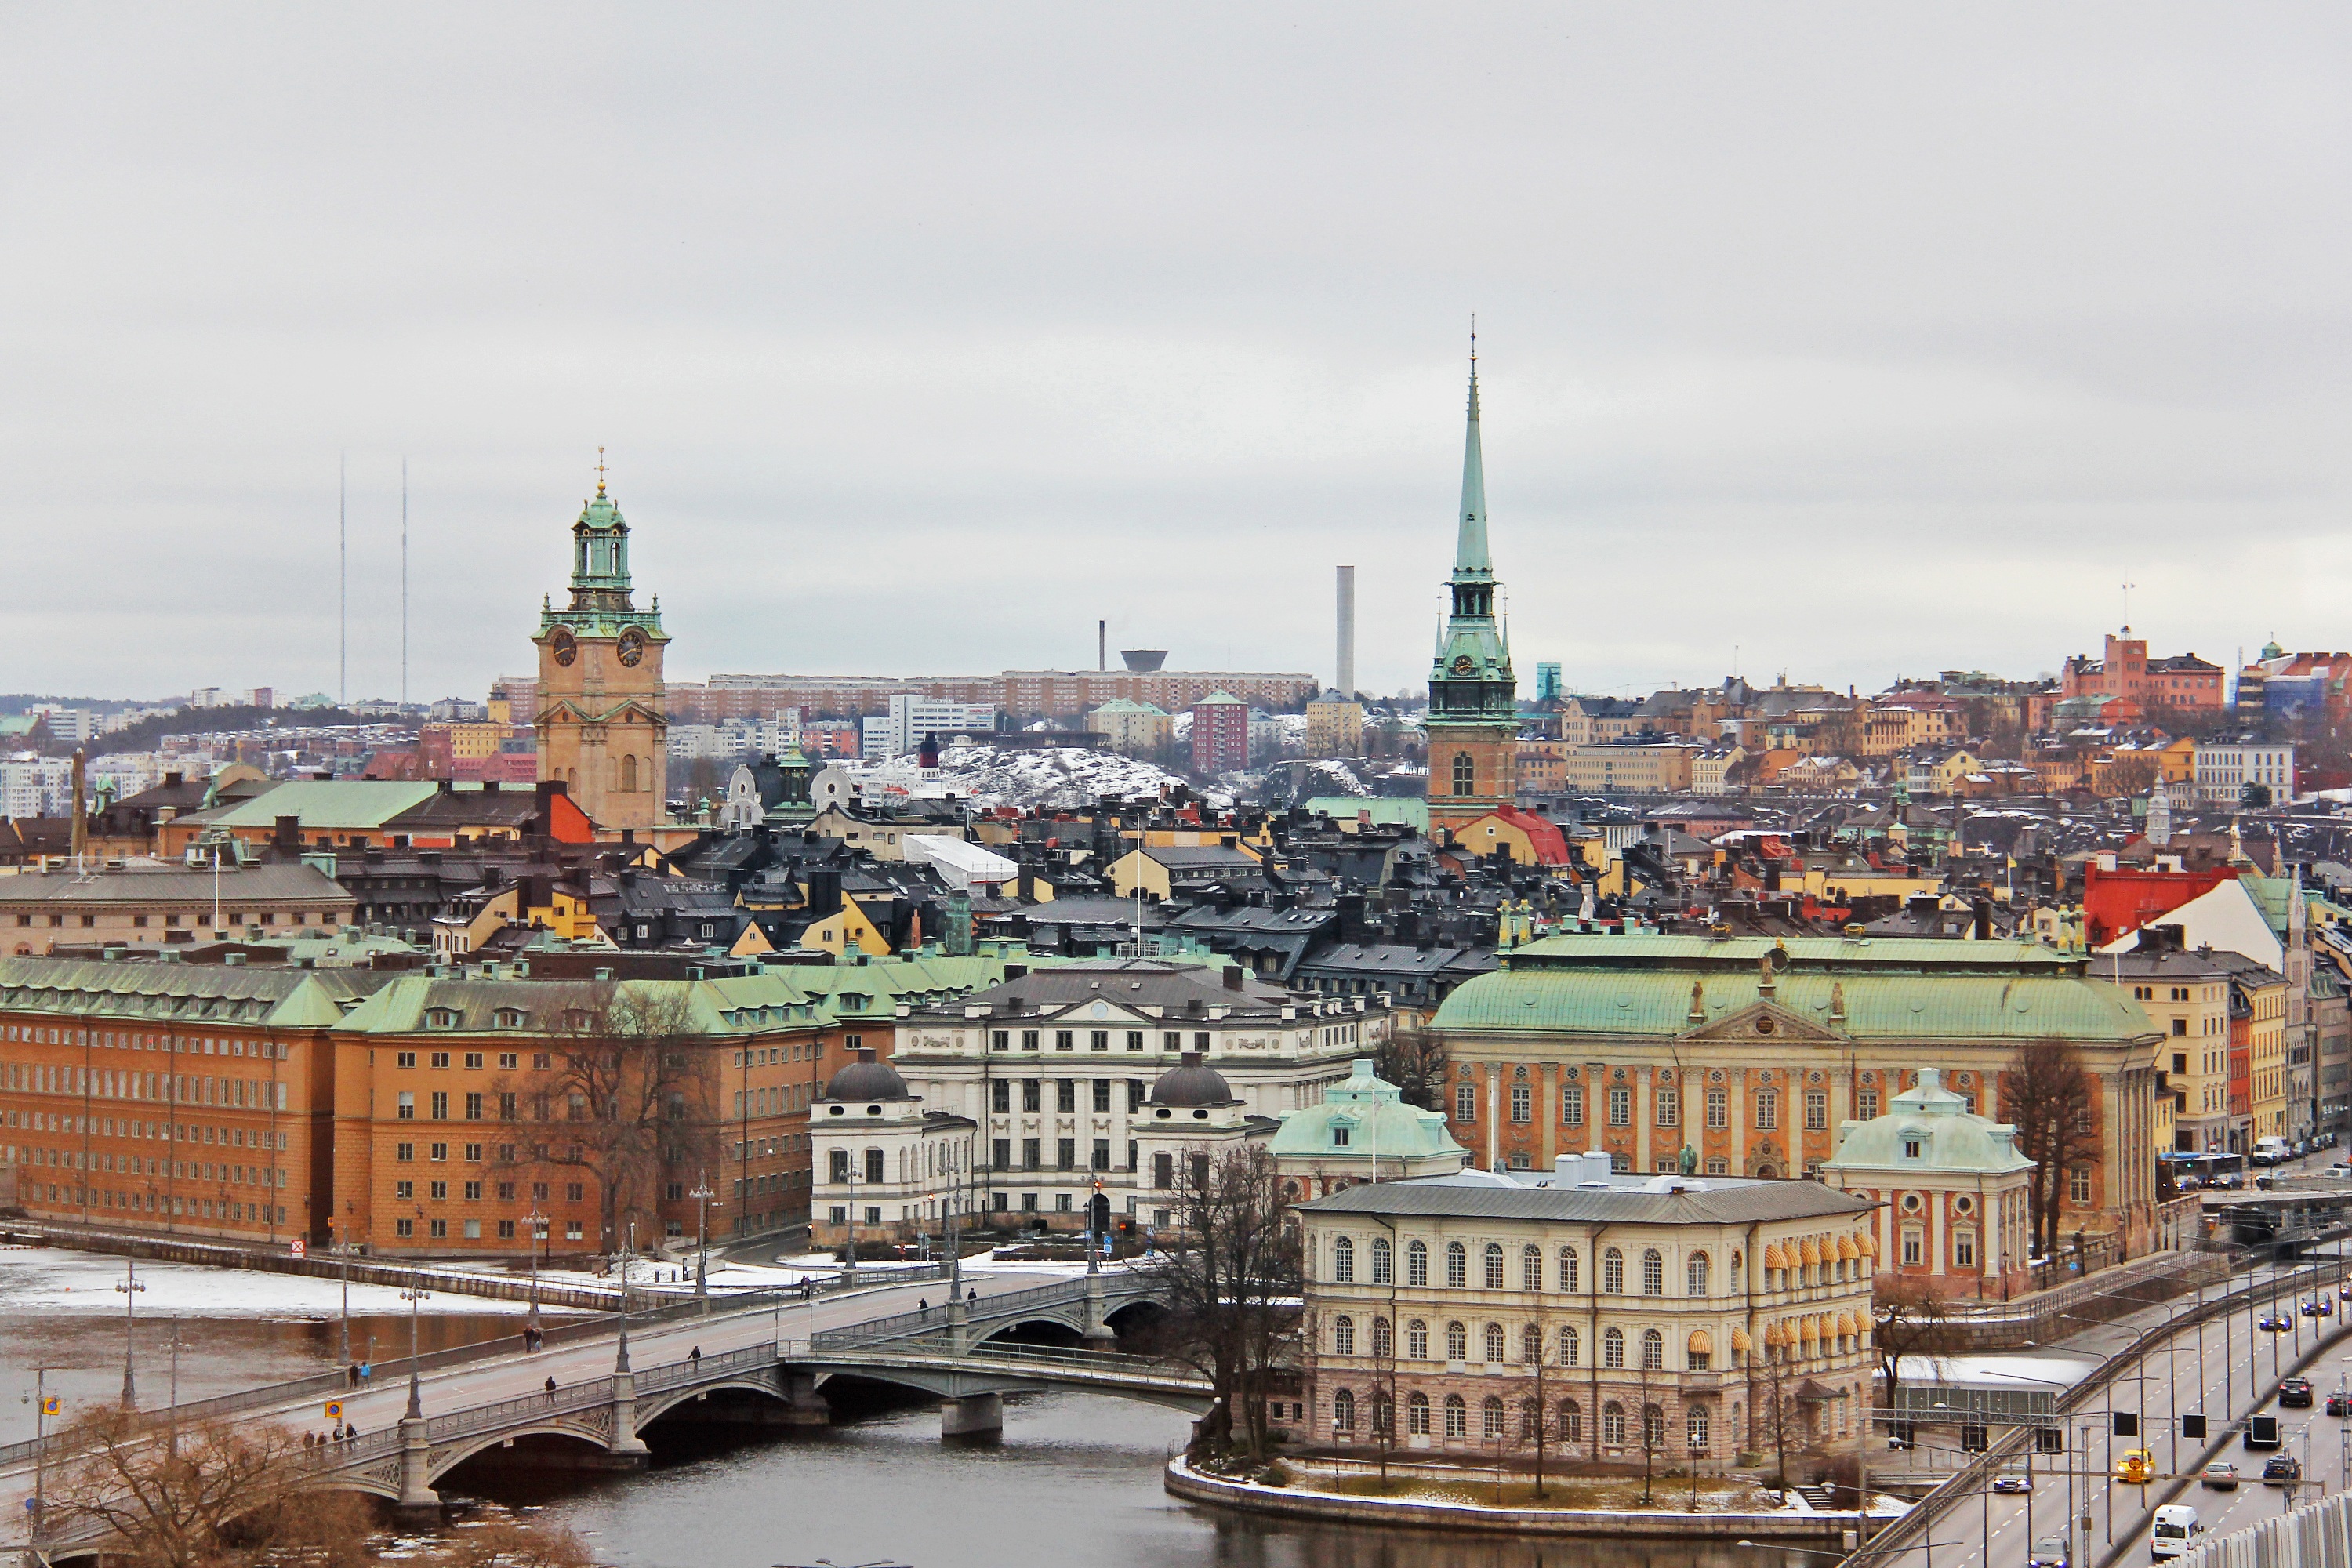
landscape, outdoor, cold, winter, architecture, sky, skyline, town, building, city, urban, river, cityscape, panorama, downtown, travel, europe, tower, scenery, landmark, tourism, place of worship, capital, sweden, culture, amazing, beautiful, town square, european, famous, contemporary, scandinavian, swedish, hip, stunning, urban area, human settlement